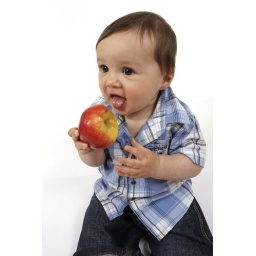
Young boy about to eat apple in a check shirt on white Background.